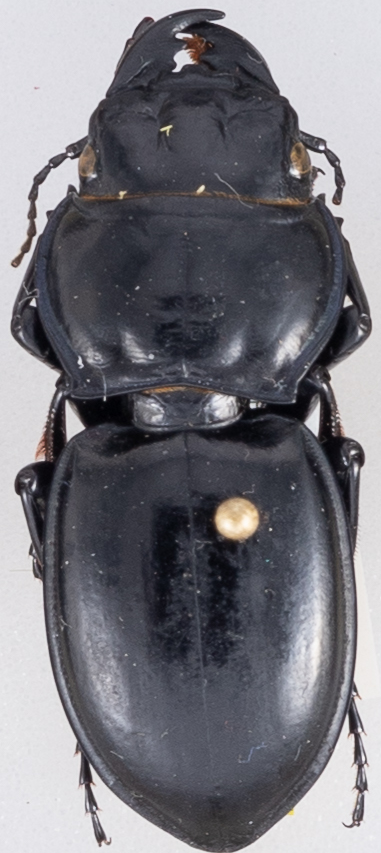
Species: Pasimachus californicus
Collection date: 2022-06-20
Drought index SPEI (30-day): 0.484
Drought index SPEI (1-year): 0.058
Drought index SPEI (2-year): -0.06